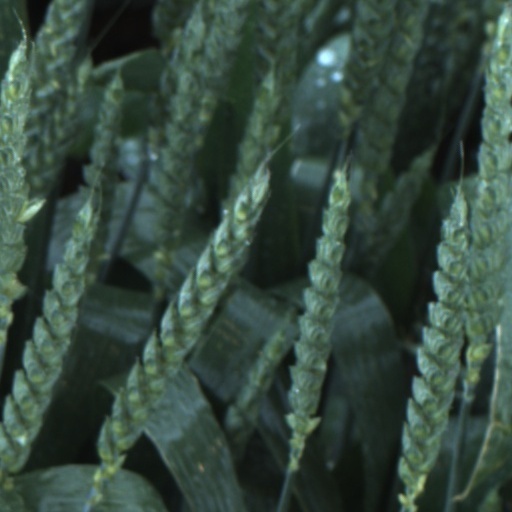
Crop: wheat